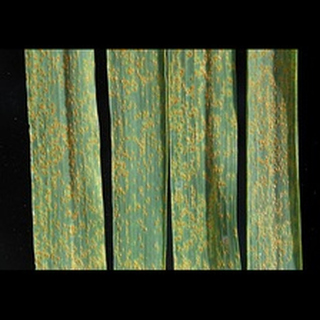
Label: wheat_black_rust